Chester Northgate railway station

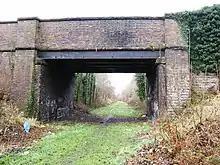
Part of the former CLC trackbed near Chester

The site is now occupied by the Northgate Arena. Some of the original railway station railings can still be seen along Victoria Road, opposite the entrance to the arena.